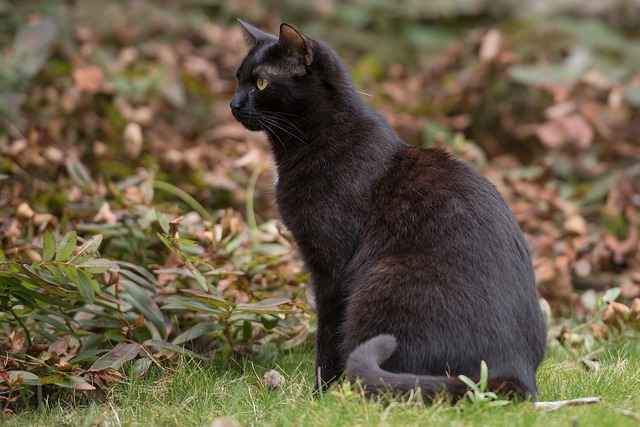
Label: gatto